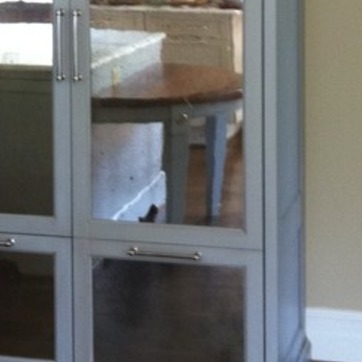
Material: mirror